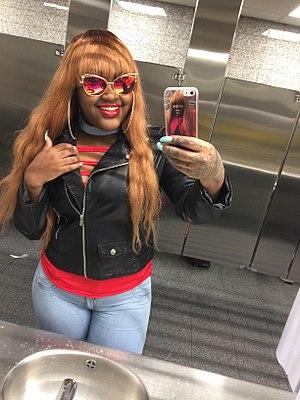
Elizabeth Eden Harris, dite Cupcakke, est une auteur-compositrice-interprète américaine. Elle commence sa carrière de rappeuse en 2012, puis se fait progressivement remarquer en partageant ses enregistrements sur les interfaces numériques. Trois ans plus tard, ses chansons Deepthroat et Vagina réussissent à gagner une certaine notoriété sur les plateformes de vidéos en ligne YouTube et WorldStarHipHop, où elles recueillent instantanément des dizaines de millions de lectures.